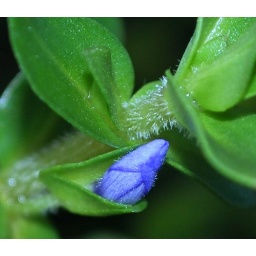
A small flower on the Bacoba plant in my aquarium